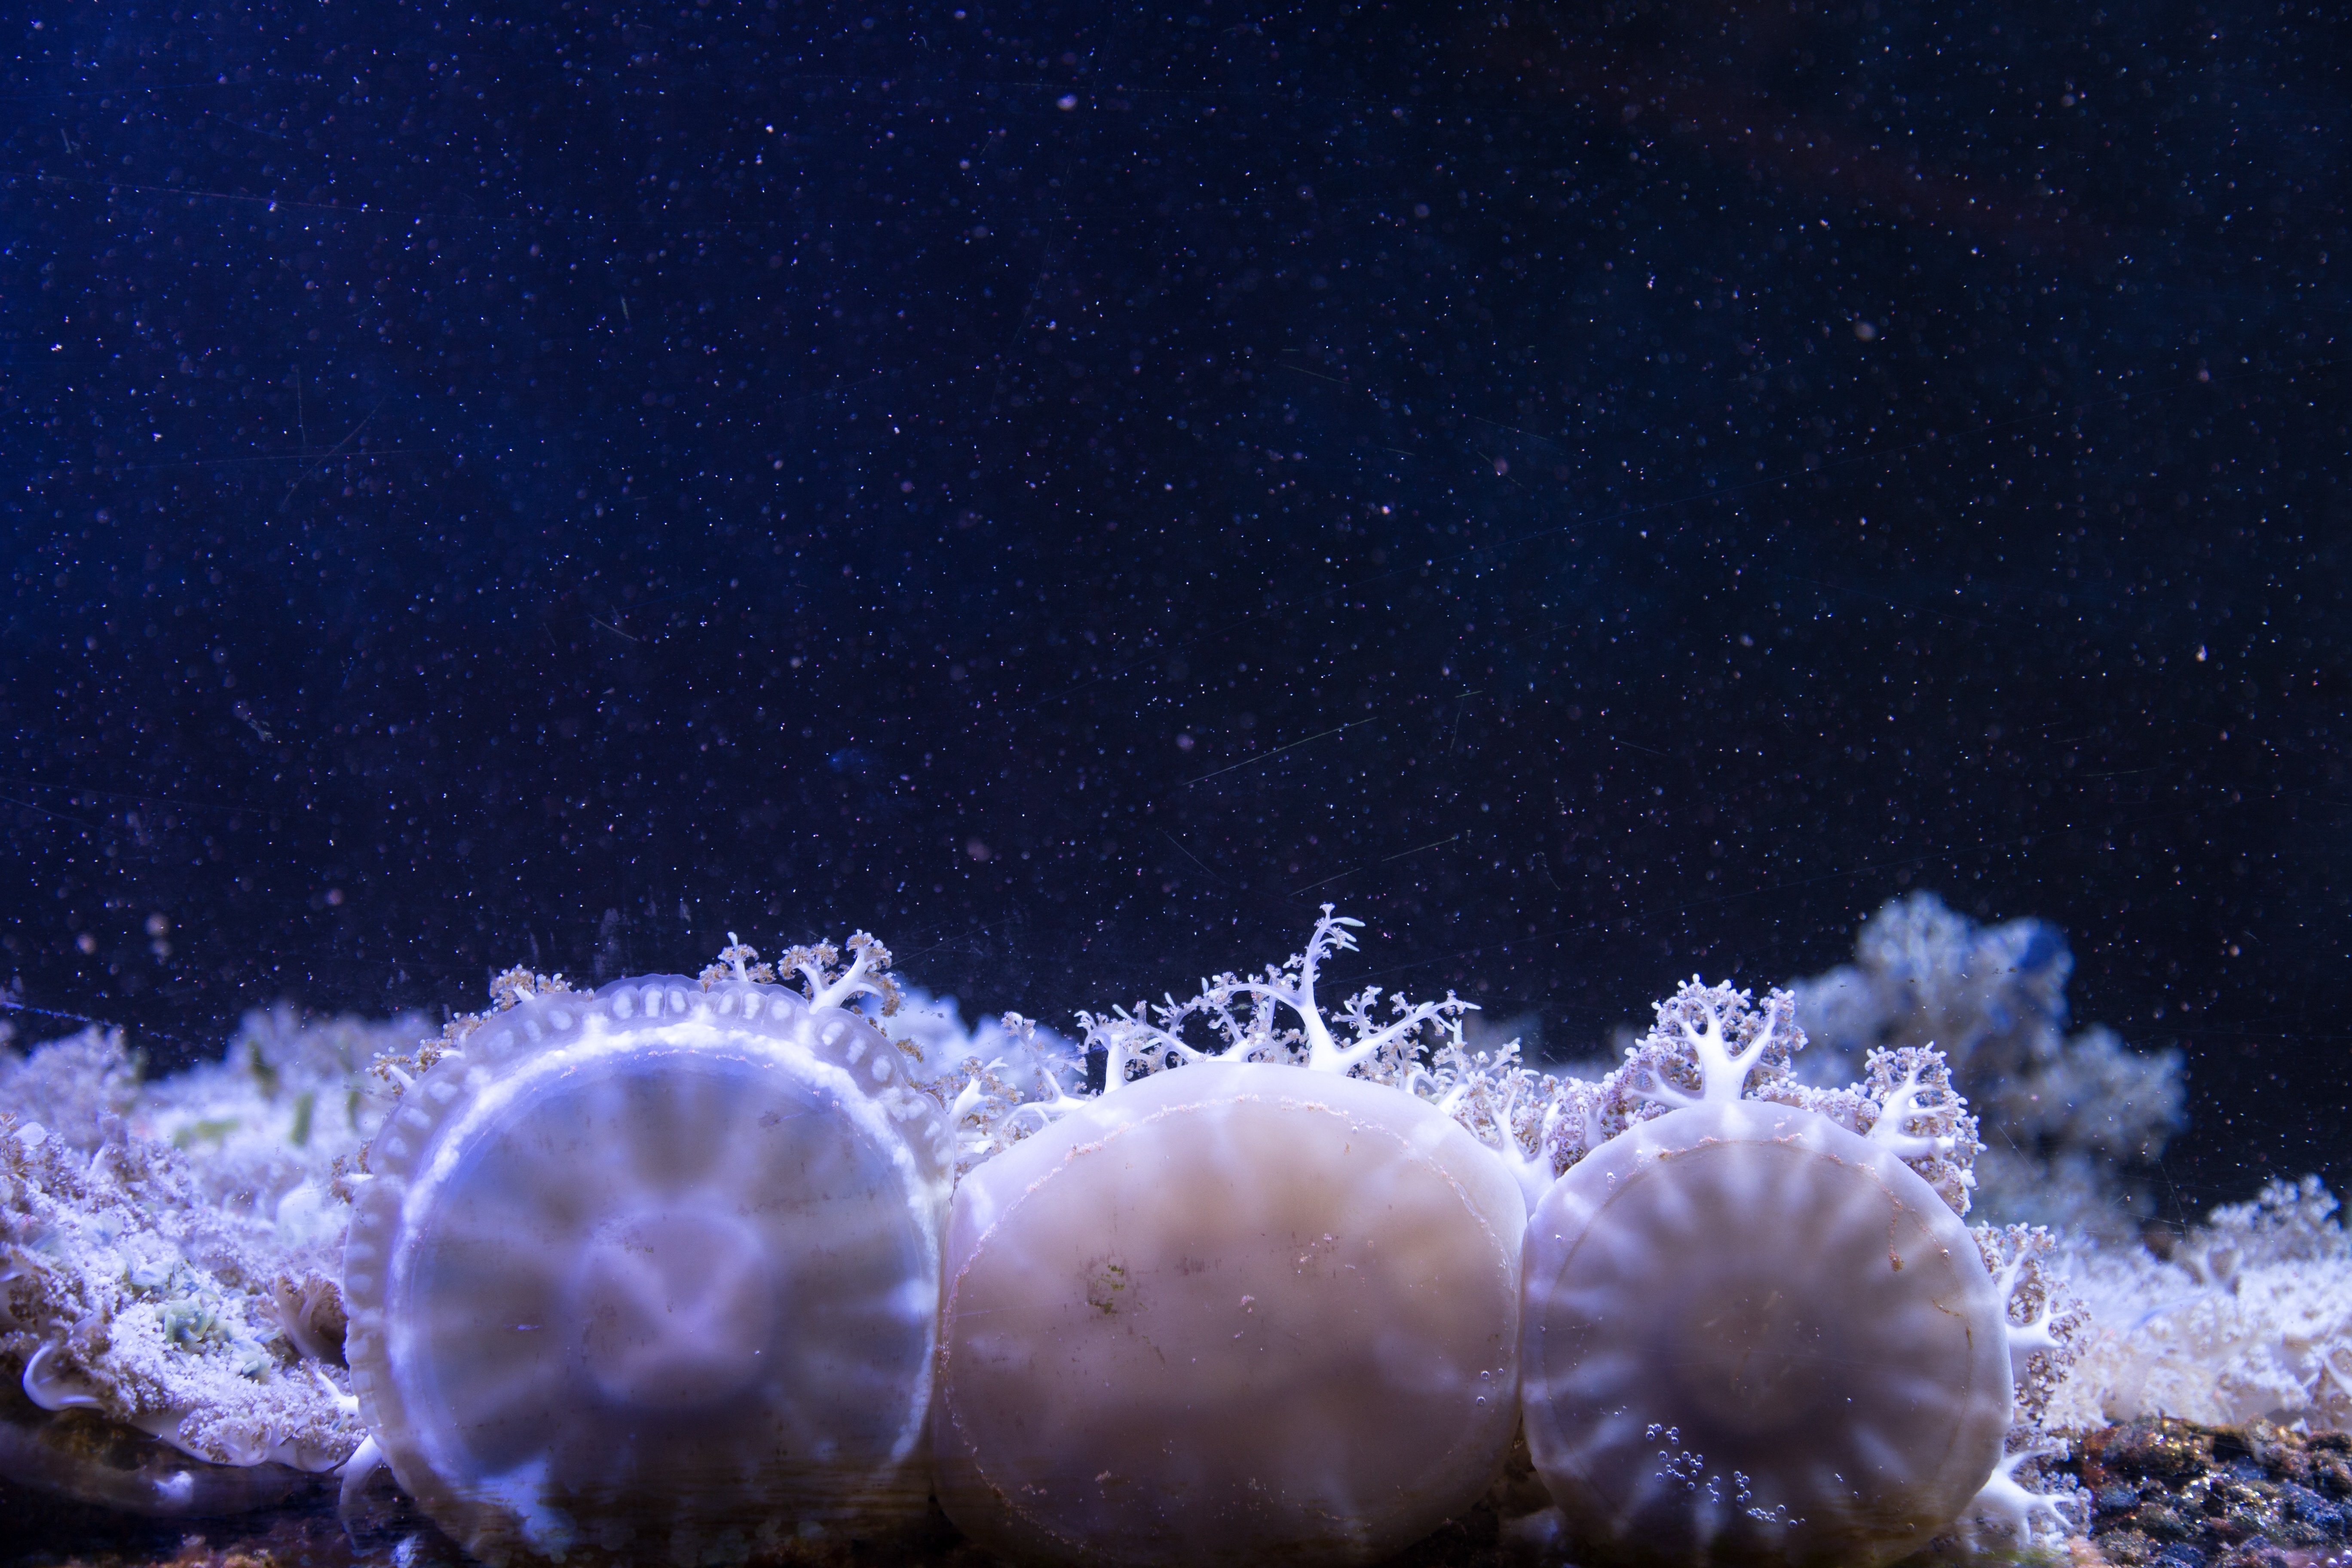
night, biology, coral, invertebrate, cnidaria, organism, marine biology, marine invertebrates